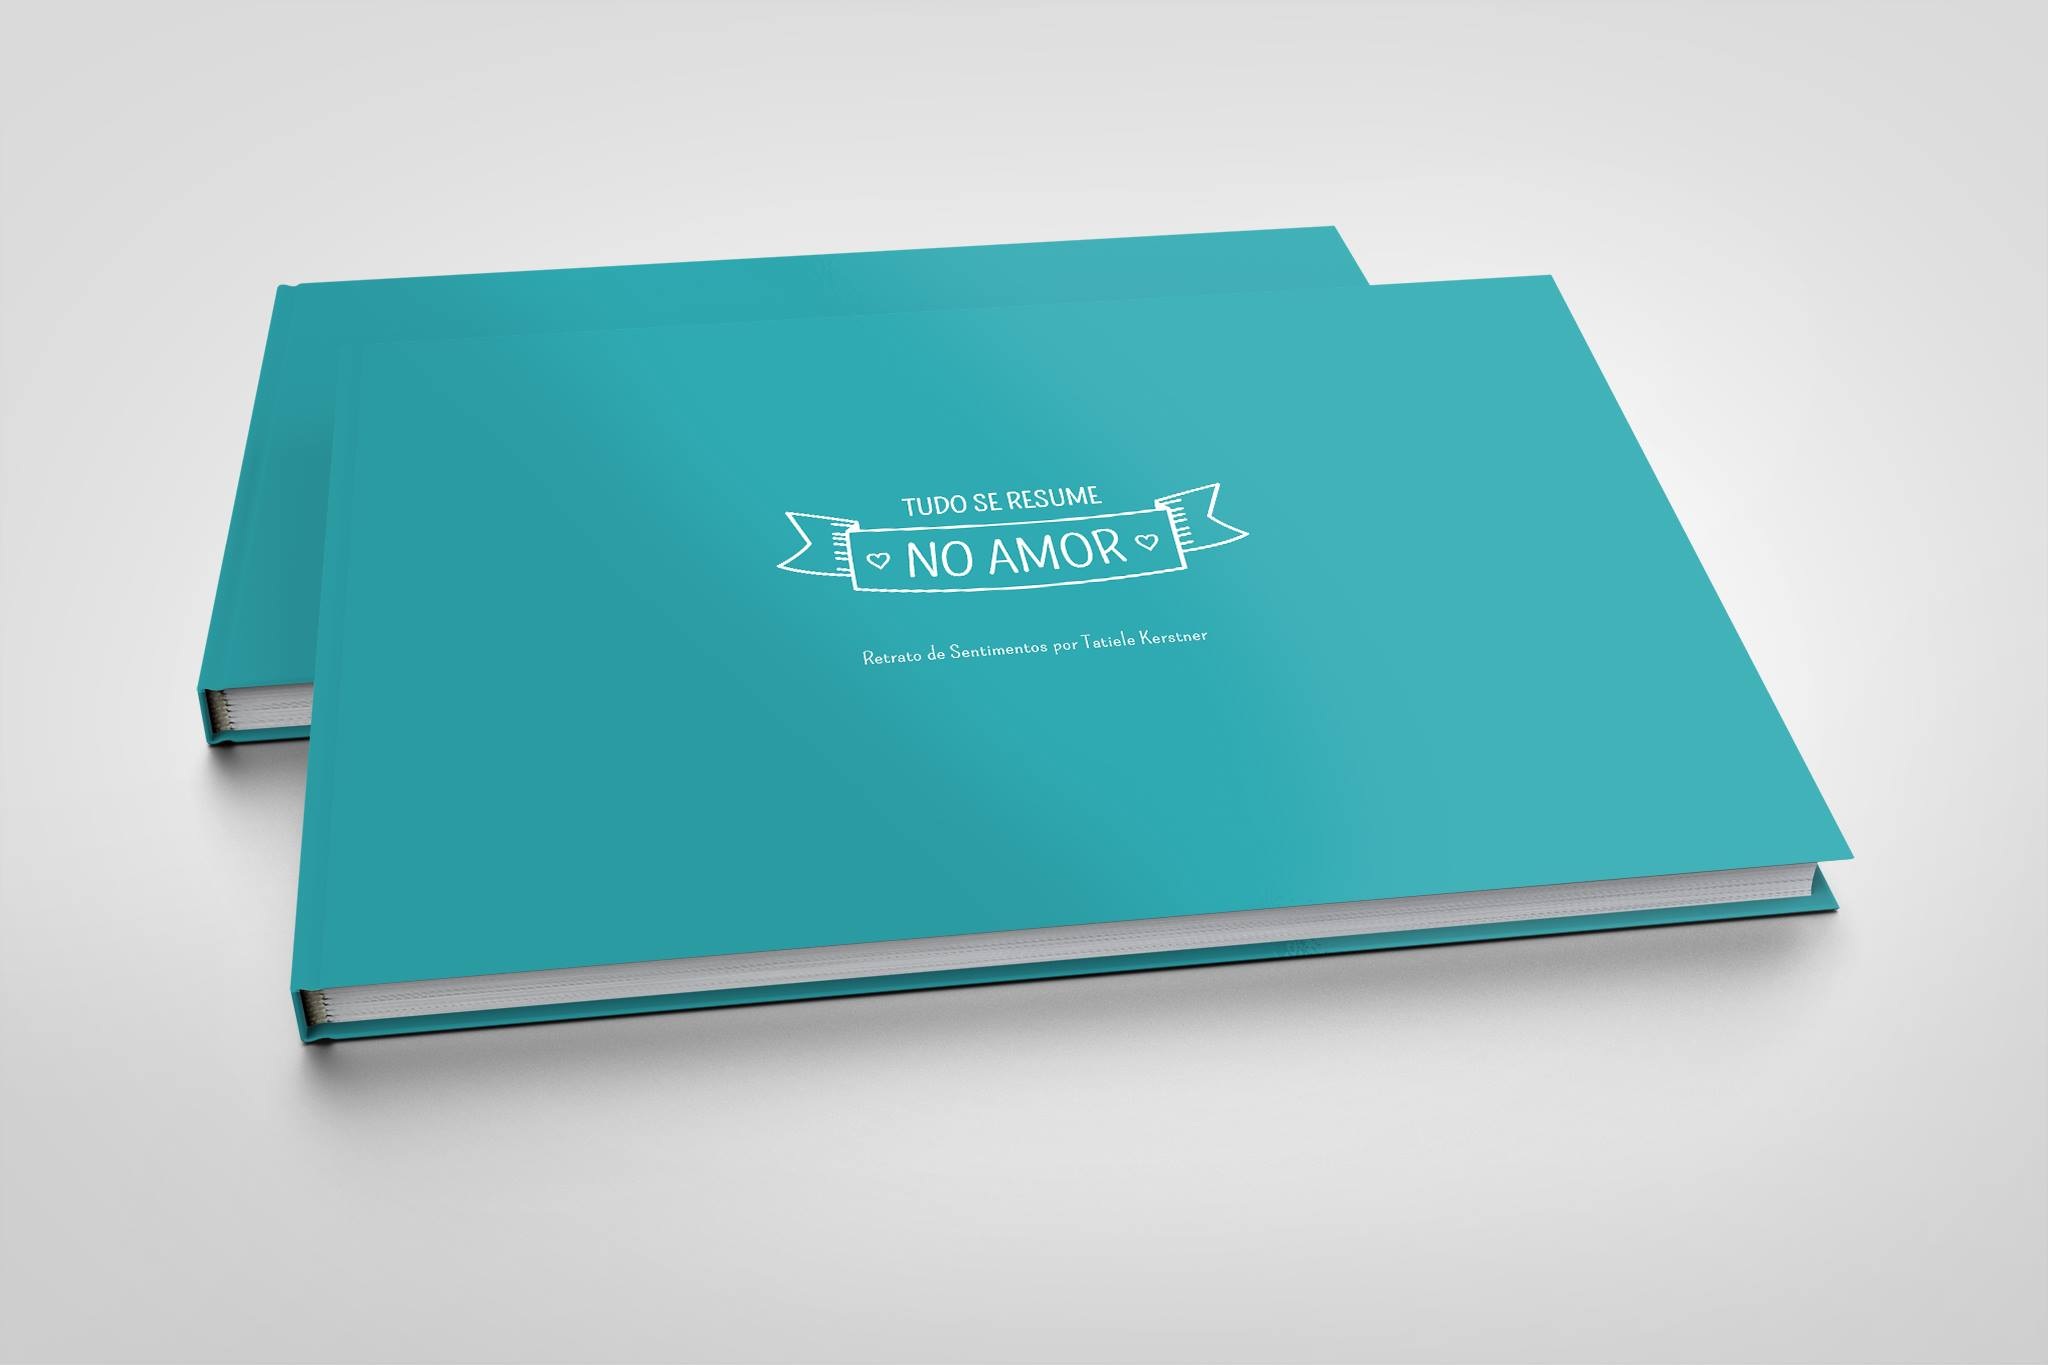
advertising, green, brand, product, font, album, illustration, design, text, diagram, document, analysis, graphic design